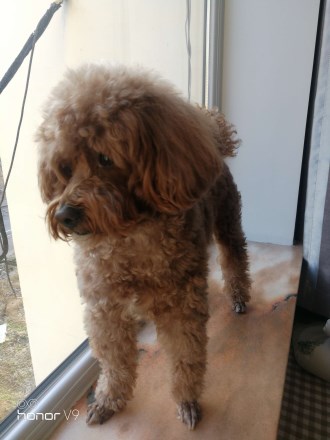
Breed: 7449-n000128-teddy